Answer in natural language. Considering the relative positions, is metal-framed black chair (marked A) to the left or right of metal-framed black chair? Choose between the following options: left or right
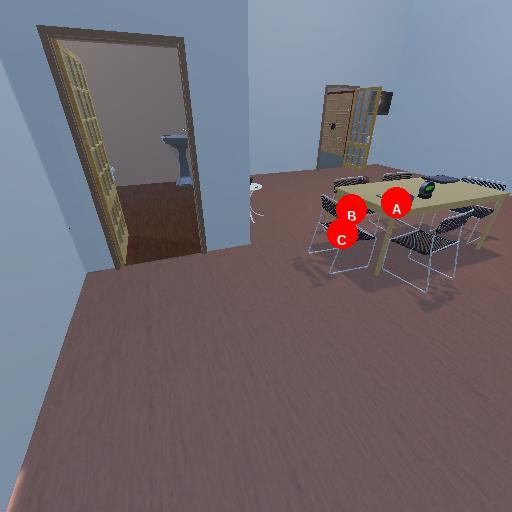
<answer>right</answer>